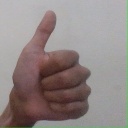
अक्षर: थ